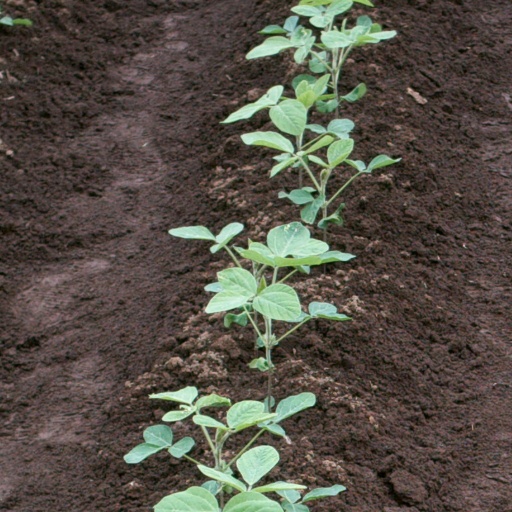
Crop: soybean